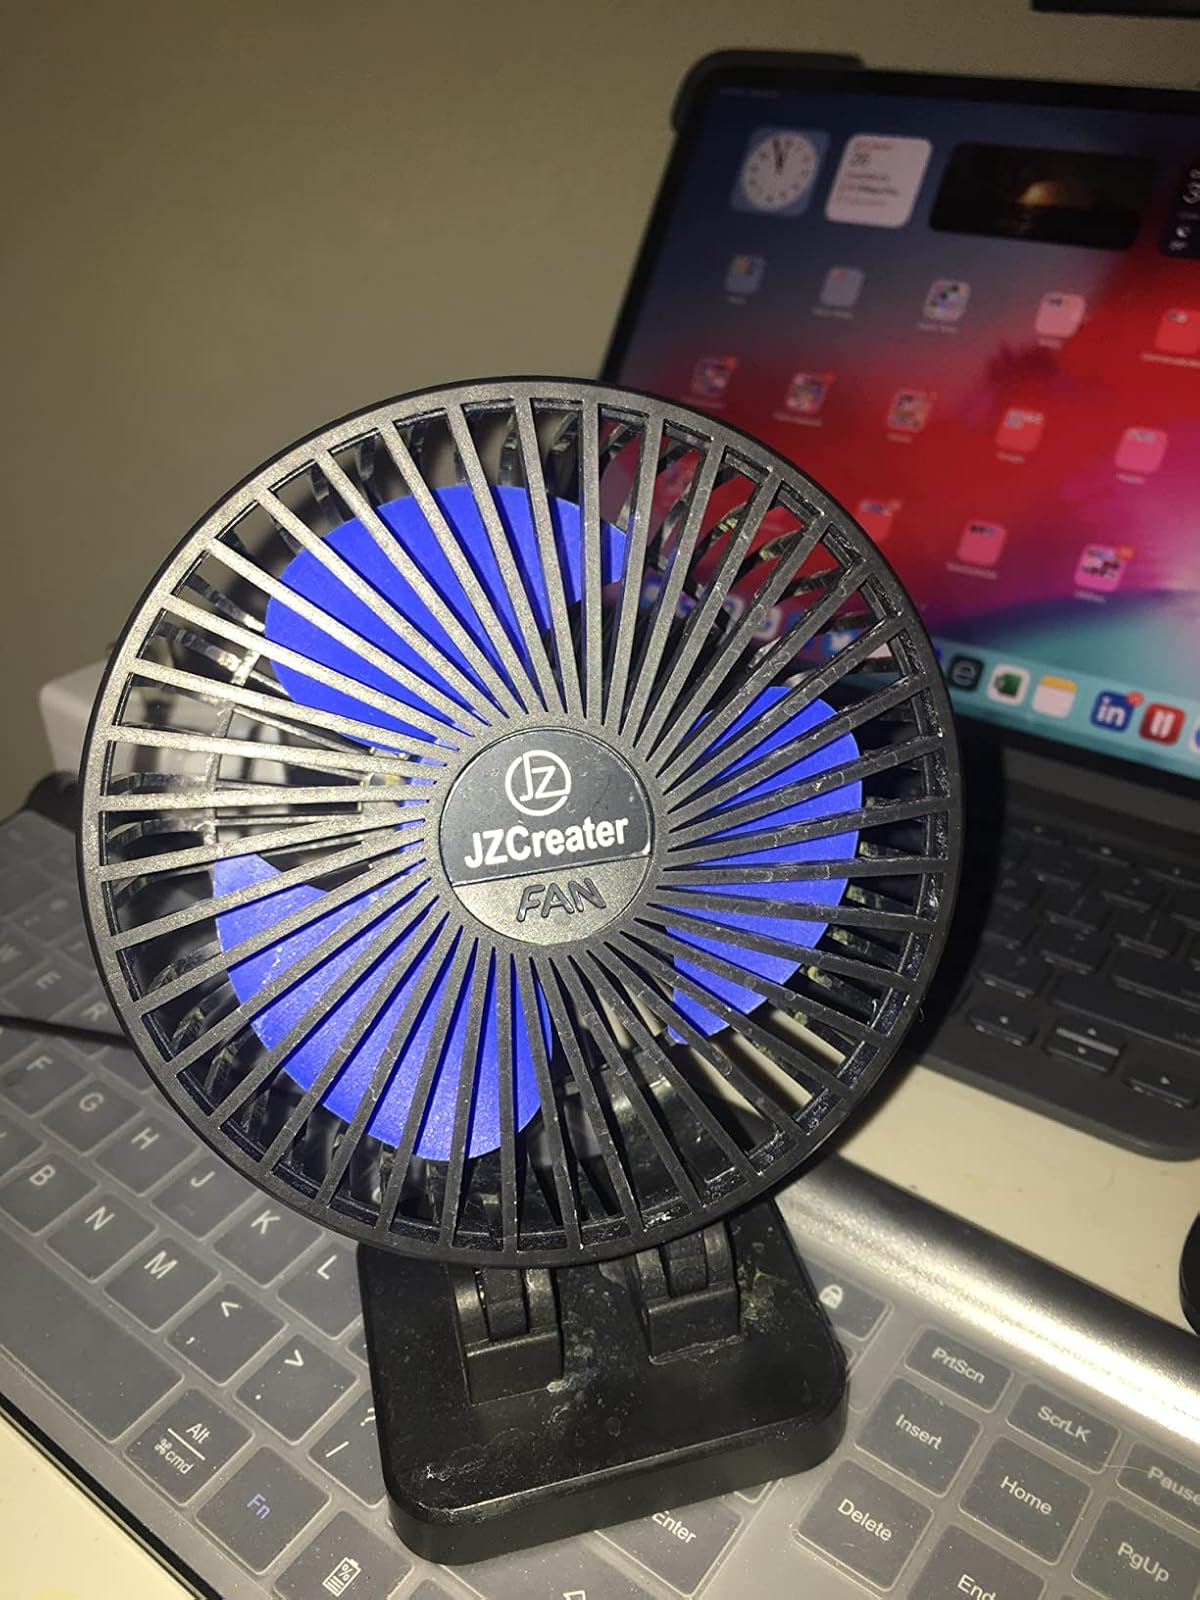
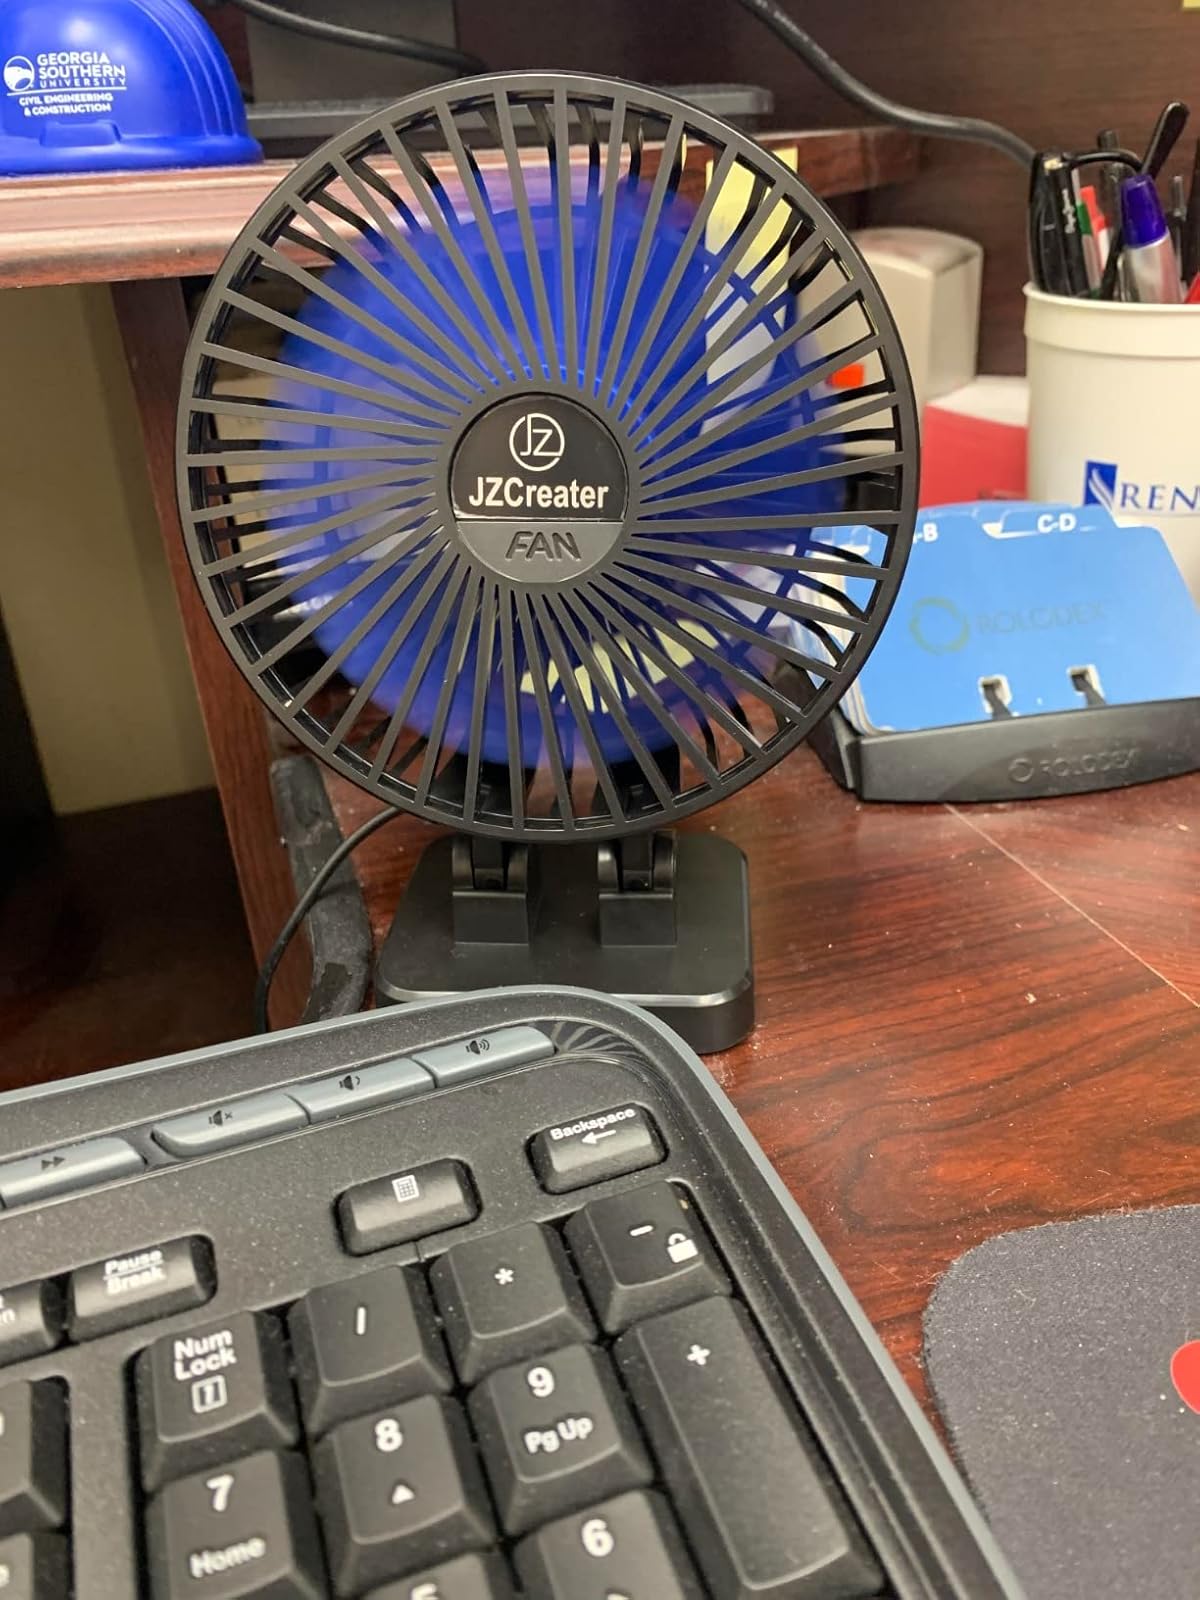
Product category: fan
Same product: yes